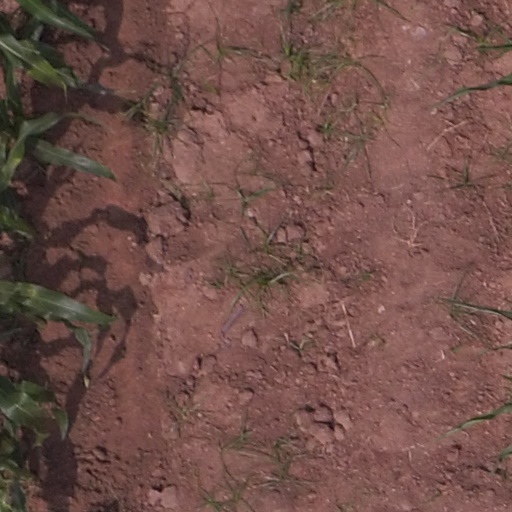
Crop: maize; corn